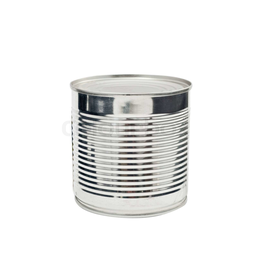
Label: metal